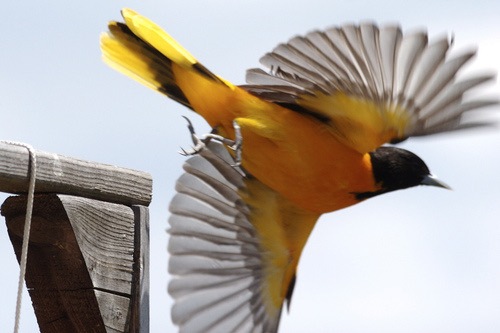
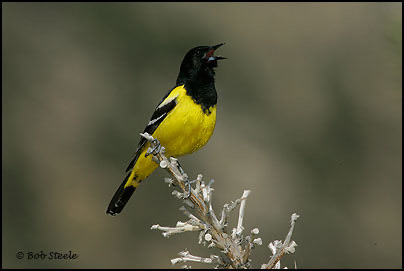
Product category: misc
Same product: yes